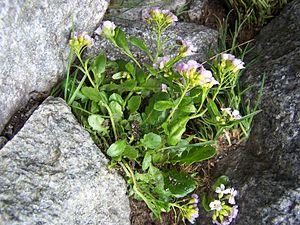
Arabidopsis neglecta est une espèce de plantes appartenant à la famille des Brassicaceae.
Arabis est un genre de plantes herbacées de la famille des Brassicaceae, notamment l'un des genres des « arabettes ».